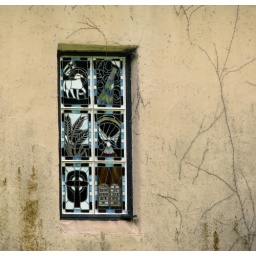
stained glass window at the Stronghold Castle in Oregon, IL